Barry, Vale of Glamorgan

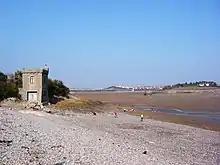
The Old Harbour

The preserved Vale of Glamorgan Railway runs on Barry Island.